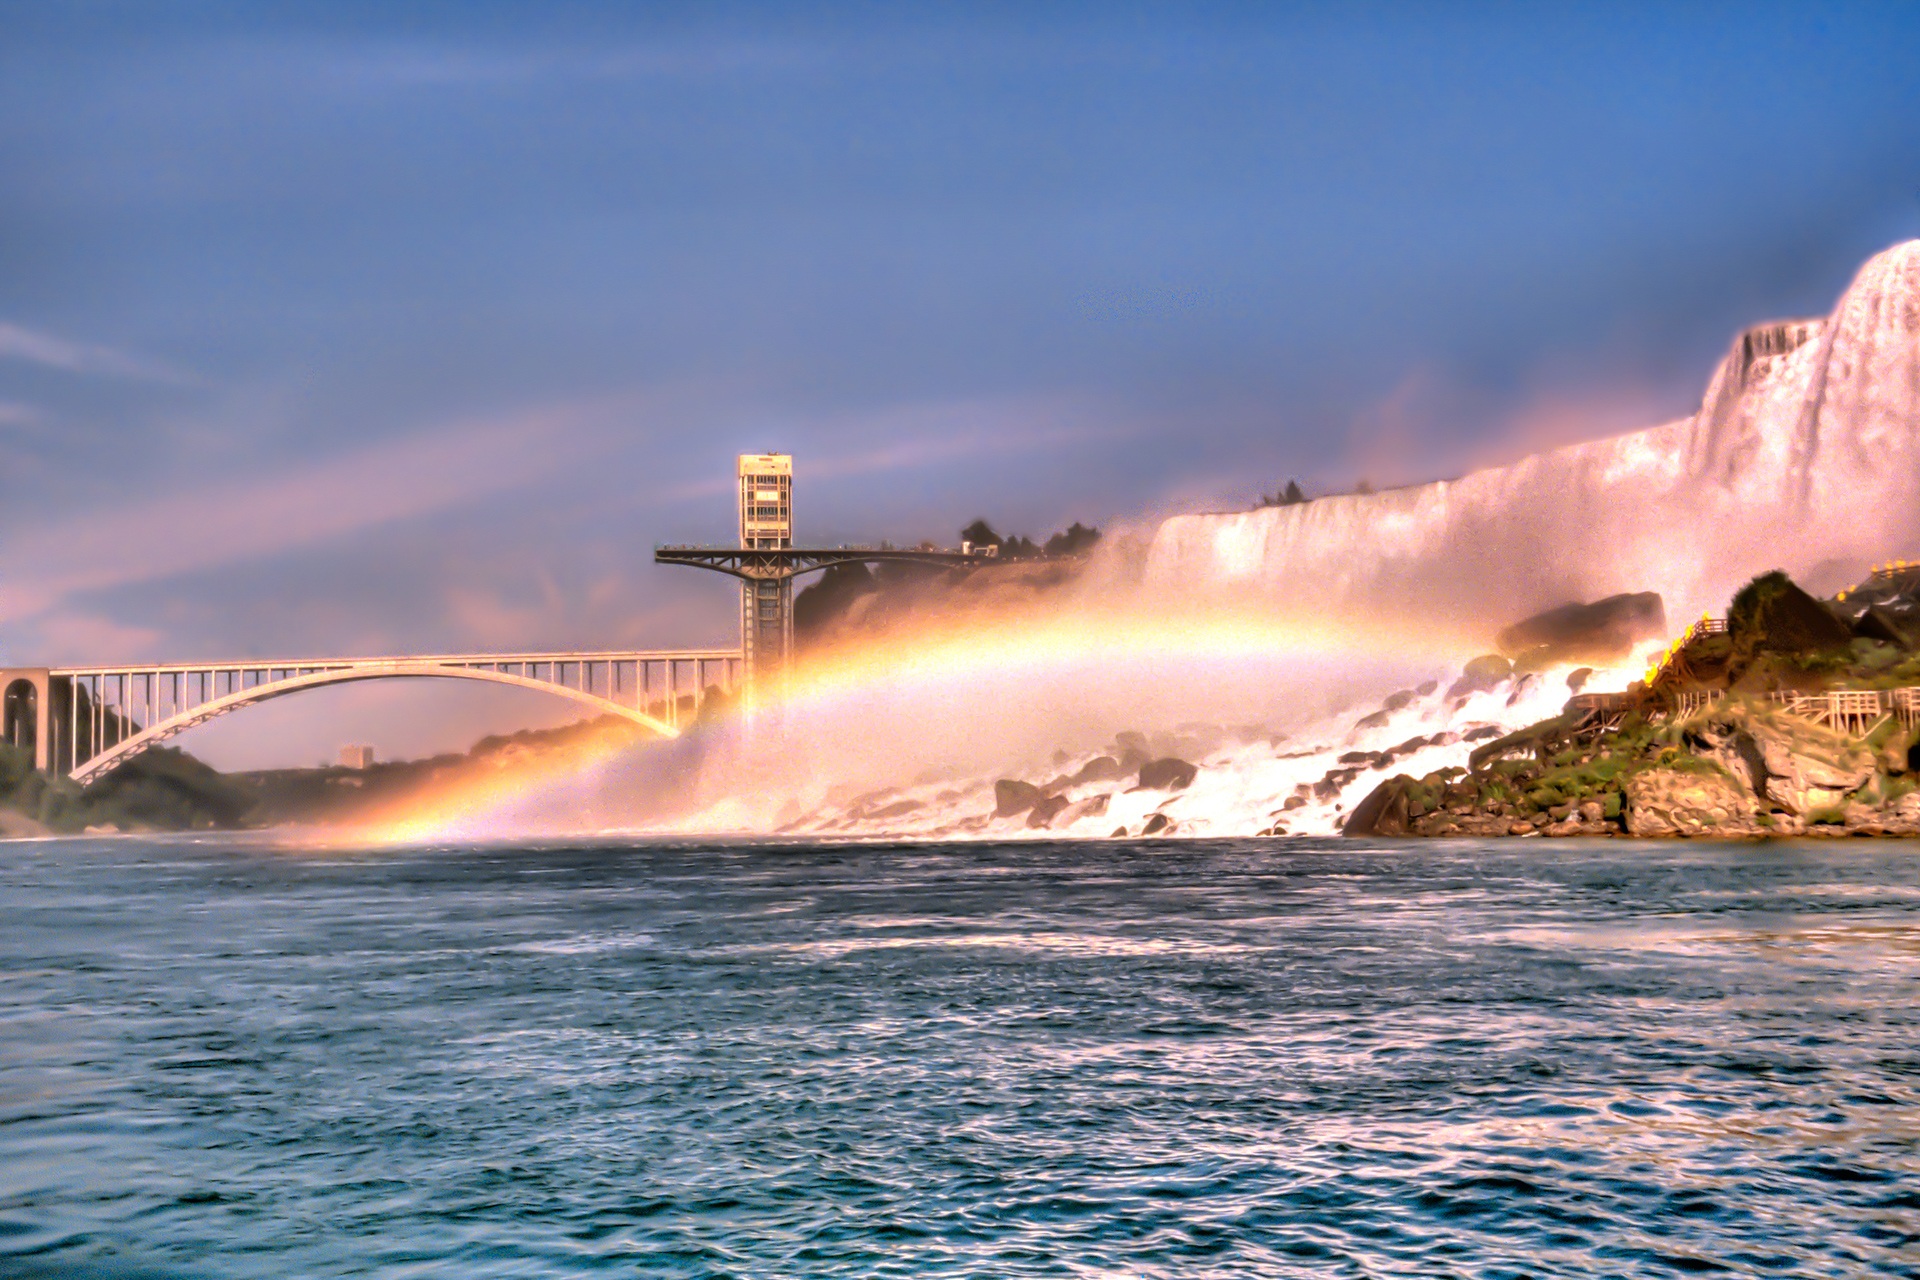
sea, coast, water, ocean, waterfall, wave, vehicle, tower, united states, rainbow, canada, waterfalls, niagara, niagara falls, wind wave, erie lake